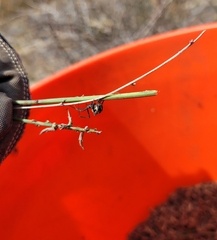
Species: Lactrodectus_hesperus